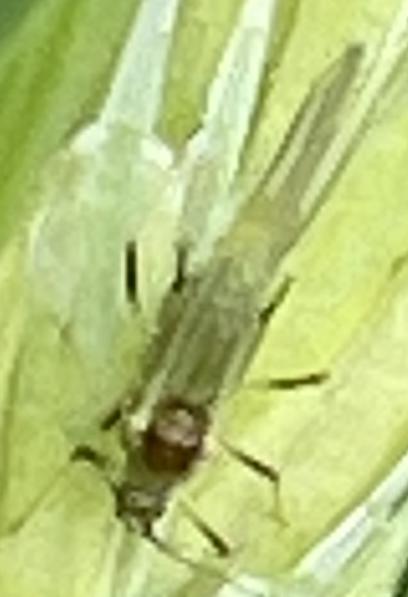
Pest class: english_grain_aphid